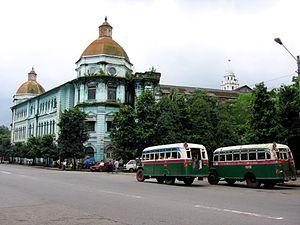
Rangoun ou Rangoon, officiellement renommée Yangon en 1989, est la capitale économique et la plus grande ville de la Birmanie avec 4,5 millions d'habitants. Située sur le fleuve Yangon né de la confluence des rivières Bago et Myitmaka, elle se trouve à trente kilomètres du golfe de Martaban, sur la mer d'Andaman.